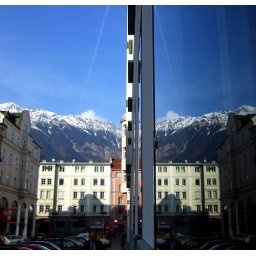
A big glass window in Innsbruck gave me the chance to compose this.